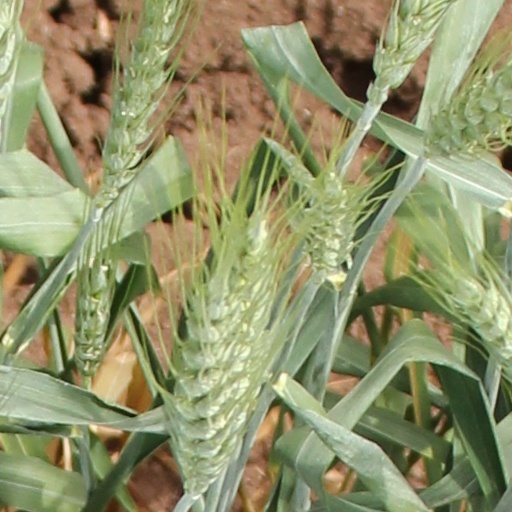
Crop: wheat